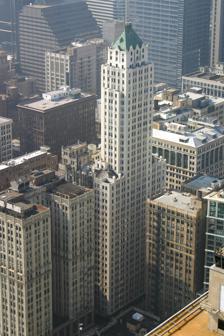
Building: Pittsfield Building
Country: United States of America
Year built: 1927
Office in Chicago, Illinois Pittsfield Building The Pittsfield Building as seen from the northeast General information Type Office Location 55 E. Washington St. Chicago , Illinois Coordinates 41°52′59″N 87°37′33″W / 41.8830°N 87.6257°W / 41.8830; -87.6257 Completed 1927 Height Roof 551 ft (168 m) Technical details Floor count 38 Design and construction Architect(s) Graham, Anderson, Probst & White Chicago Landmark Designated November 6, 2002 The Pittsfield Building ,  is a 38-story skyscraper located at 55 E. Washington Street in the Loop community area of Chicago , Illinois , United States, that was the city's tallest building at the time of its completion. The building was designated as a Chicago Landmark on November 6, 2002. History The property was developed by heirs of Marshall Field , and is named after Pittsfield, Massachusetts , where Marshall Field obtained his first job. While it is located in the Jewelers' Row Landmark District , the original design and occupancy was for medical & dental professionals, including offices, laboratories, and medical supplies. The nearby Burnham Center, at the intersection of Clark Street and Washington Street, was originally named the Conway Building after Conway, Massachusetts —the birthplace of Marshall Field. Marshall Field III presented the property as a gift to the Field Museum of Natural History in honor of the museum's 50th anniversary in 1944.  The museum held the property until September 1960 when the museum sold it. Architecture Designed by Graham, Anderson, Probst and White , the structure combines both art deco and Gothic detailing, while complying with a 1923 zoning ordinance which mandated skyscrapers setbacks . The interior of the building features a five-story atrium, lined by balconies and shops, that is detailed with glowing marbles, gleaming brass and Spanish Gothic style carvings. Today Alter Group, a Skokie, Illinois -based real estate developer , acquired the 13th through 21st floors of the building with plans for dormitory conversion at a cost of $23 million (about $173 per square foot).  It was planning to finance the $45-million renovation costs with a $36-million loan from First Bank and entered lease agreements with Roosevelt University and Robert Morris University for 350 of the planned 450 beds.  Morgan Reed Group, who acquired the entire building for $15 million in 2000, continues to own the remaining portions of the building.  The building is used mostly by doctors, dentists and jewelers, and students were expected to have a separate entry under the plans. The building now has two separate short-term rental operations, one known as Chicago Downtown Suites or Pangea Suites, the other as Pittsfield Suites. Both are offered on travel websites such as Expedia and Travelocity. The student dormitory (Fornelli Hall) that formerly occupied the 13th to 21st floors no longer operates at this address. As of 2023, the building has been surrounded by scaffolding for at least 5 years. Position in Chicago's skyline See also Chicago architecture Chicago Landmark List of tallest buildings in Chicago Notes